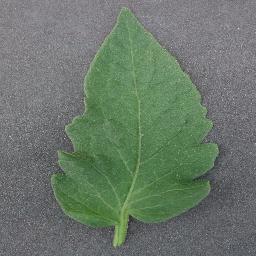
Label: Tomato___healthy